James Acaster

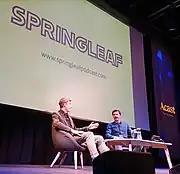
Acaster "(left)" and Mike Wozniak "(right)" discuss "Springleaf" in 2022

In his early career, he was most prominent for appearances on "Mock the Week" (2005–2022). One of his first roles was on Chris Addison's "Show and Tell" (2011). Acaster said in 2014 that his tour sales saw a huge spike during the broadcast of a "Never Mind the Buzzcocks" (1996–) episode where he appeared. He was a team captain in an unbroadcast pilot of "Virtually Famous" (2014–2017), a panel show about the internet, and appeared in two episodes in its first series.